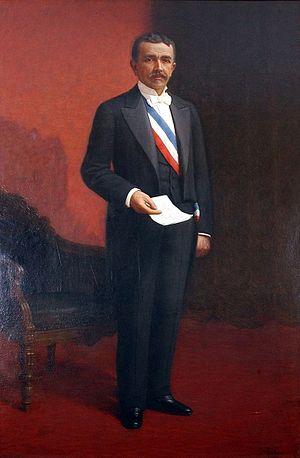
Federico Errázuriz Echaurren, né le 16 novembre 1850 à Santiago du Chili et mort le 12 juillet 1901 à Valparaiso, est un homme d'État chilien, président du Chili du 18 septembre 1896 à sa mort.
Le Chili est une république depuis son indépendance en 1810 et, depuis 1826, un président de la République est à la tête de l’État et du gouvernement. Le président de la République est élu au suffrage universel pour une durée de quatre ans, sans possibilité de réélection immédiate.